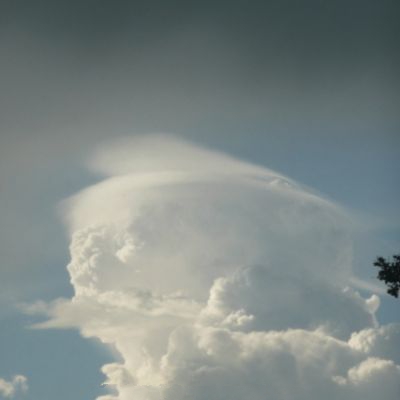
Cloud type: Cumulus (Cu)